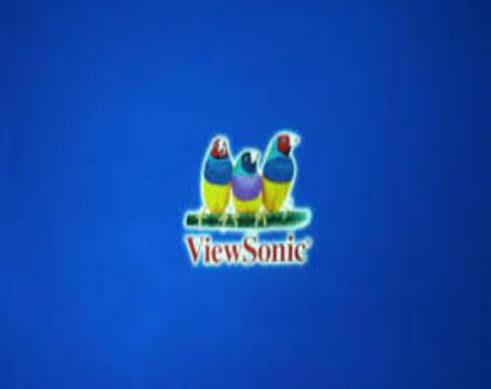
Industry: Electronic